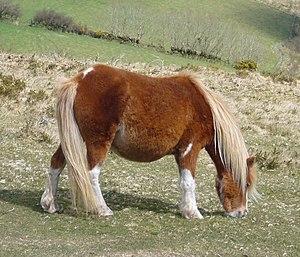
Le gène Flaxen est un gène de dilution qui décolore les crins de la robe du cheval alezan, donnant un phénotype nommé l’alezan crins lavés. Les crins du cheval, c'est-à-dire la crinière et la queue, ainsi que les fanons, sont alors dans les tons blonds, plus clairs que le fond de sa robe qui reste dans des tons fauves à roux. Encore non-identifié, le gène Flaxen est présumé récessif. Il n'agit que sur le pigment alezan en donnant des crins blonds, qu'il s'agisse d'un alezan classique ou d'un alezan brûlé. Il ne faut pas confondre le gène Flaxen avec le gène Silver, qui n'agit que sur le pigment noir, ni avec le palomino qui est dû au gène Crème.